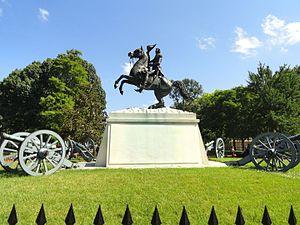
Lafayette Square est un jardin public situé dans le périmètre du Parc du Président face à la Maison-Blanche à Washington D.C. aux États-Unis.